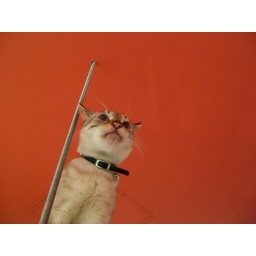
A cat in orange